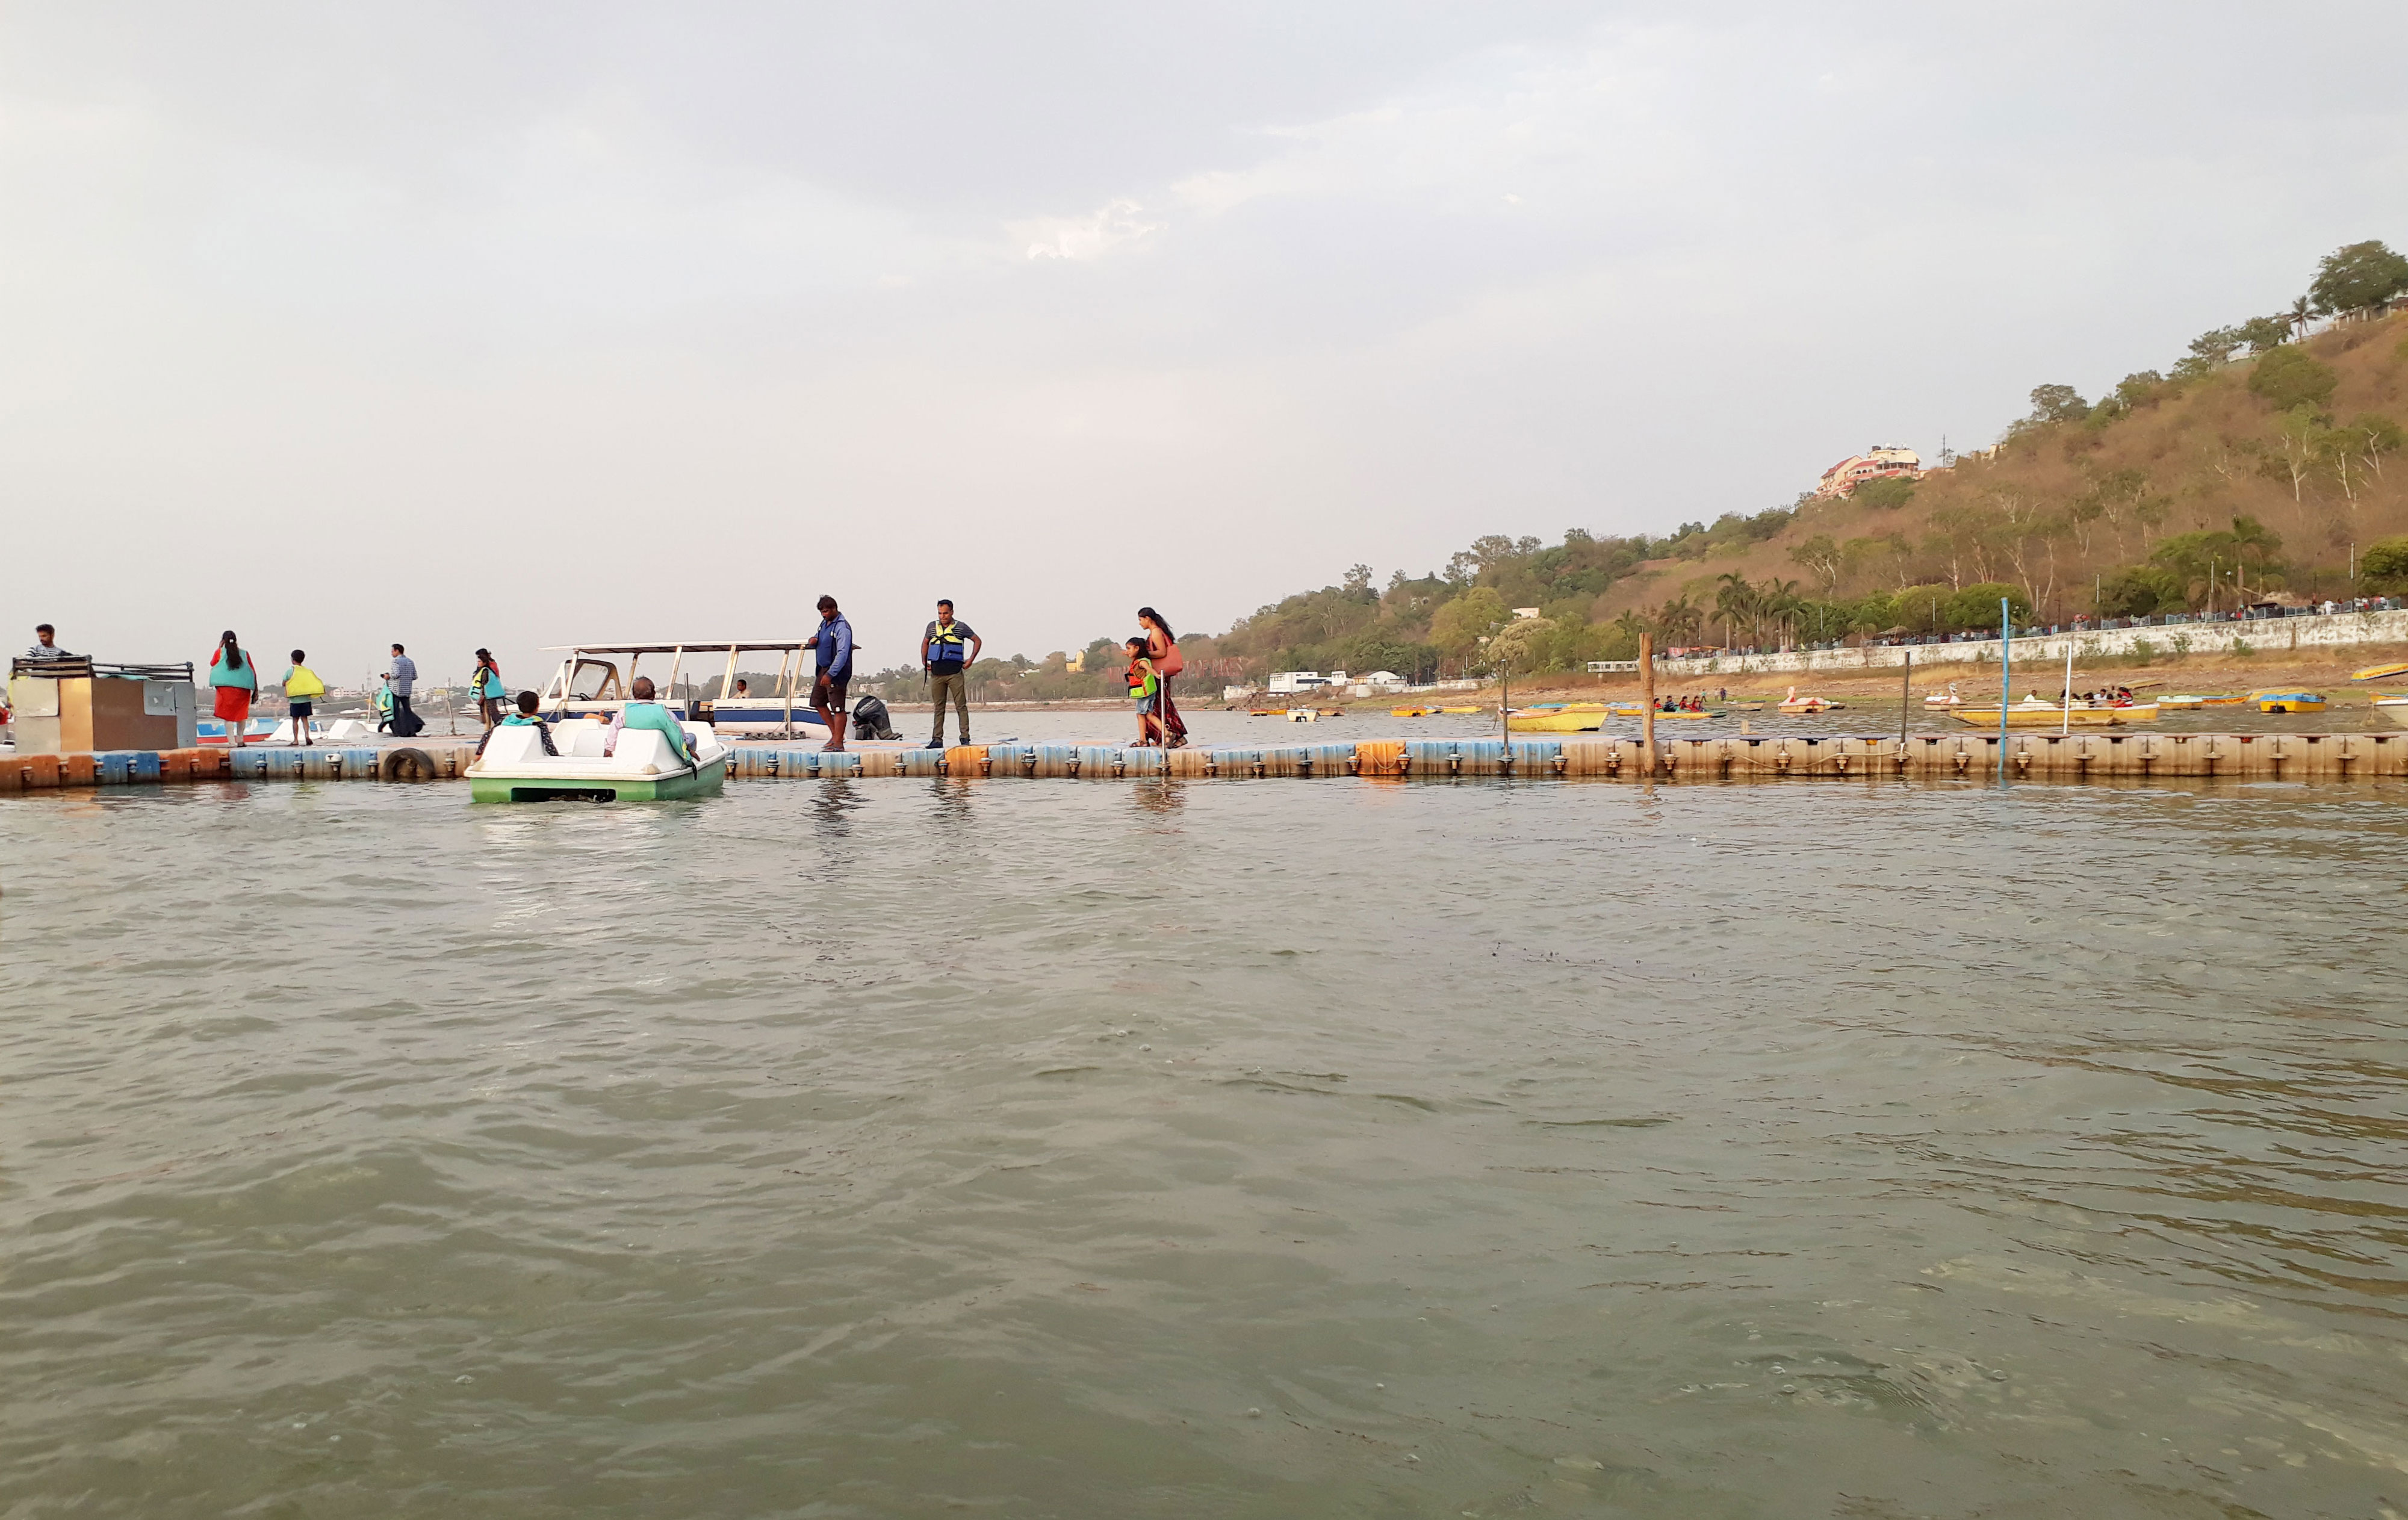
beauty of nature, wallpaper, austria, environment, lake, lakes, Switzerland Lakes, hd wallpaper, lake view, lake water, mountain, mountain view, nature, nature photography, Scenery Scenic, Surface Swan, Swan Lake Water, water bird, clouds, cloudy sky, germany, landscape, peaceful, water, sky, cloud, boats and boating equipment and supplies, vehicle, coastal and oceanic landforms, bank, boat, leisure, recreation, horizon, shore, reservoir, water transportation, wind wave, watercraft, travel, channel, People on beach, ocean, beach, coast, watercraft rowing, tree, lake district, tourism, wave, loch, inlet, fun, water sport, sea, boating, sports, tide